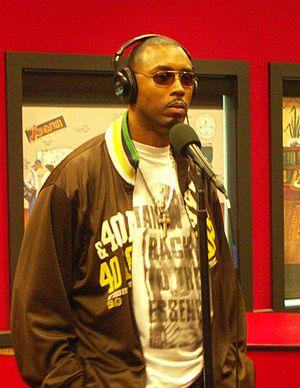
Montell Du'Sean Jordan, né le 3 décembre 1968 à Los Angeles en Californie, est un chanteur mais aussi producteur de musique R'n'B. Il fut l’un des tout premiers artistes R'n'B à avoir signé sur le label Def Jam. C’est autour de lui que sera créé et axé le label Def Soul, penchant soul de Def Jam. Montell sortira 5 albums pour le compte de Def Soul, tous des succès commerciaux excepté le dernier.